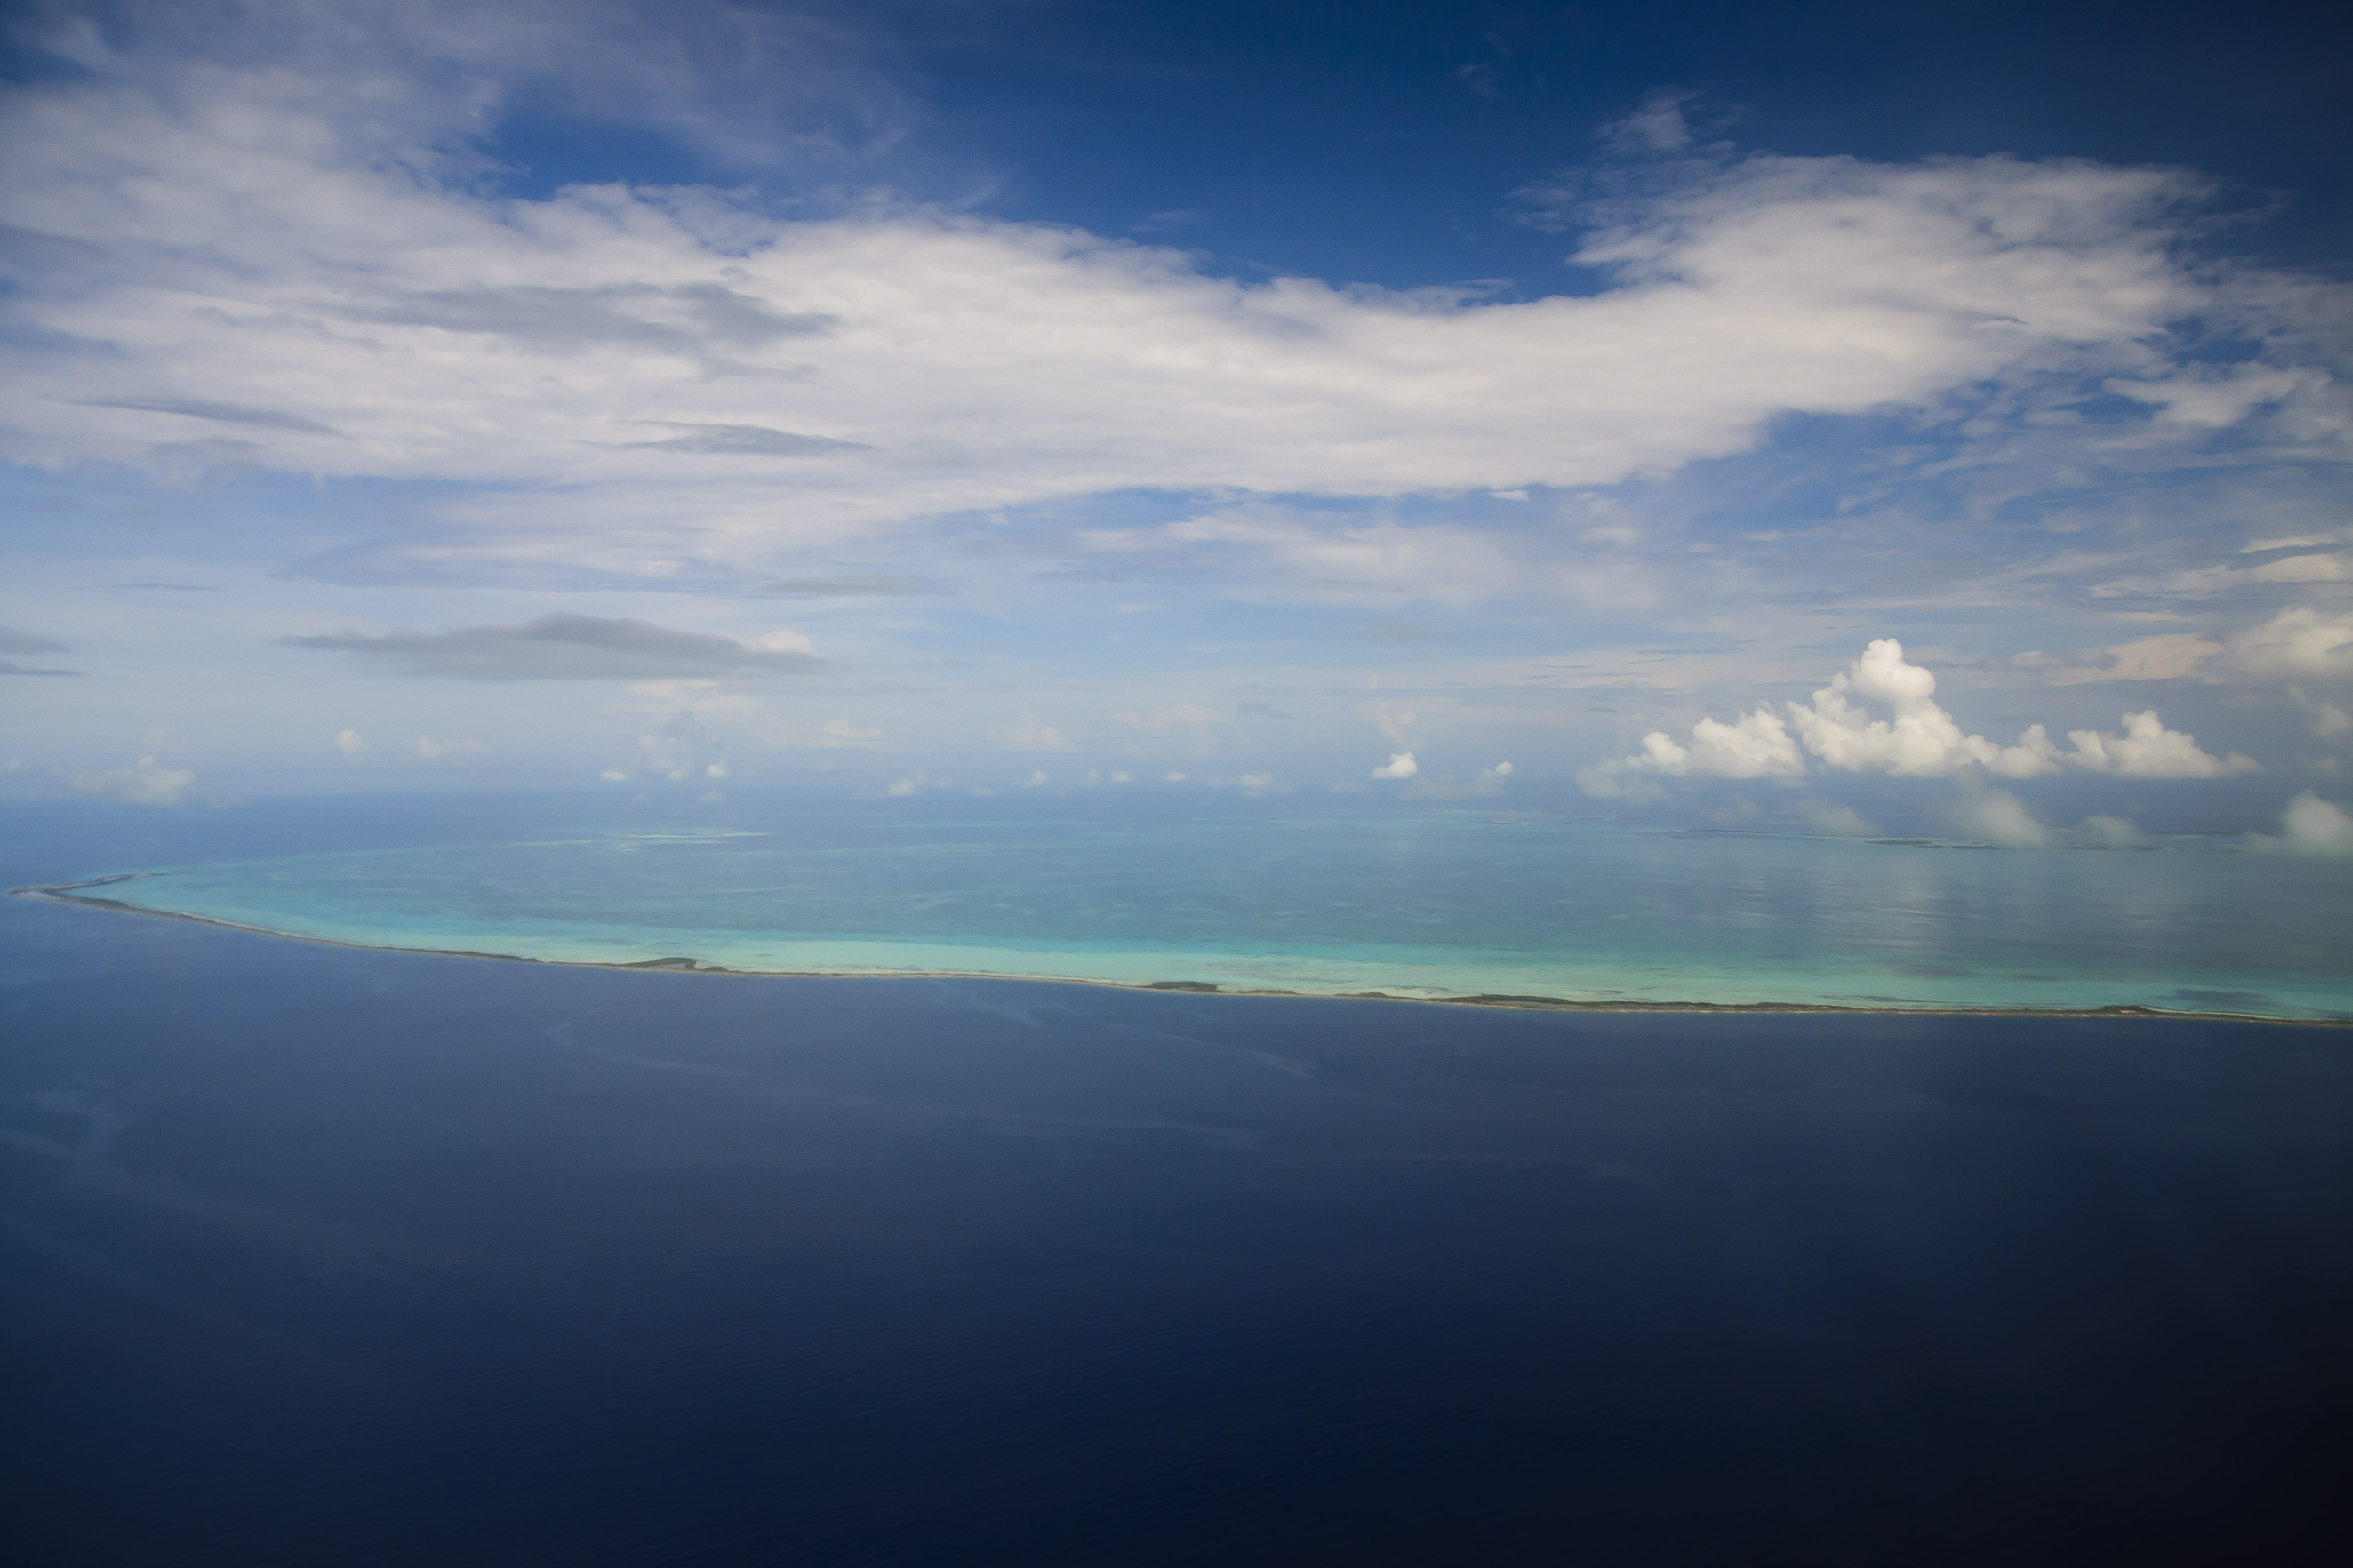
sea, coast, ocean, horizon, cloud, sky, sunrise, sunlight, morning, dawn, atmosphere, dusk, evening, reflection, bay, nikon, venezuela, d300, losroques, meteorological phenomenon, atmospheric phenomenon, atmosphere of earth